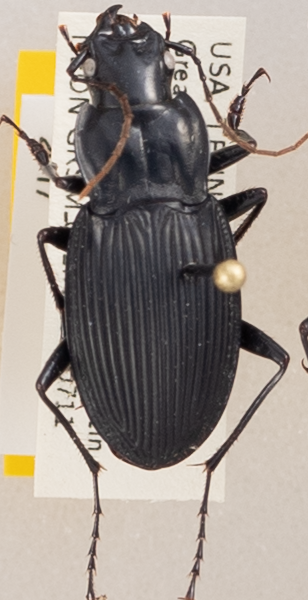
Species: Dicaelus teter
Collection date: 2017-07-11
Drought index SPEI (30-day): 0.552
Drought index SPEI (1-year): -0.71
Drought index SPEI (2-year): -0.572